KRI Nanggala (402)

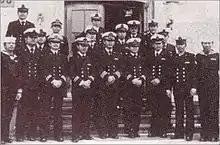
Some of the first crews of KRI Nanggala, the date of the picture is unclear.

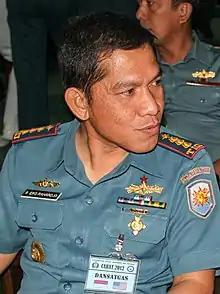
refer to caption

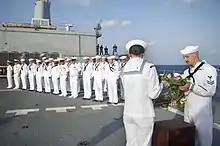
US sailors aboard hold a wreath-laying ceremony in honor of "Nanggala" in 2022

KRI "Nanggala" was ordered on 2 April 1977 and was financed as part of a US$625 million loan by the West German government to the Indonesian government. About $100 million was spent on the submarine and its sister vessel, . The vessel was designed by Ingenieurkontor Lübeck of Lübeck, constructed by Howaldtswerke-Deutsche Werft of Kiel, and sold by Ferrostaal of Essen – all acting together as a West German consortium.